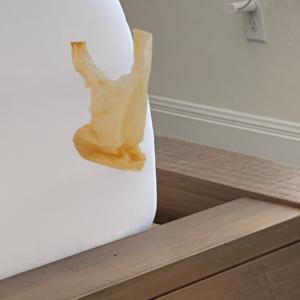
Label: plasticbags